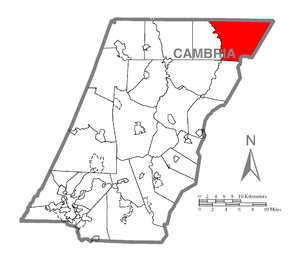
Reade Township est un township, situé au nord-est du comté de Cambria, aux États-Unis. En 2010, il comptait une population de 1 619 habitants.